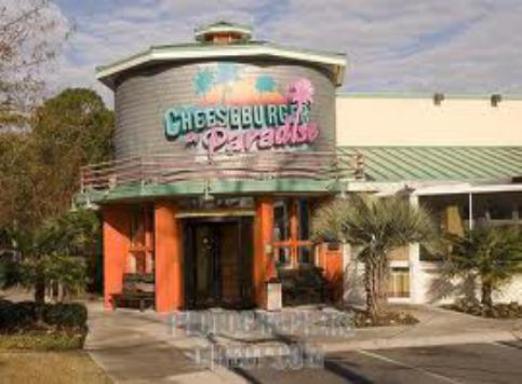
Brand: cheeseburger in paradise
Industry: Food